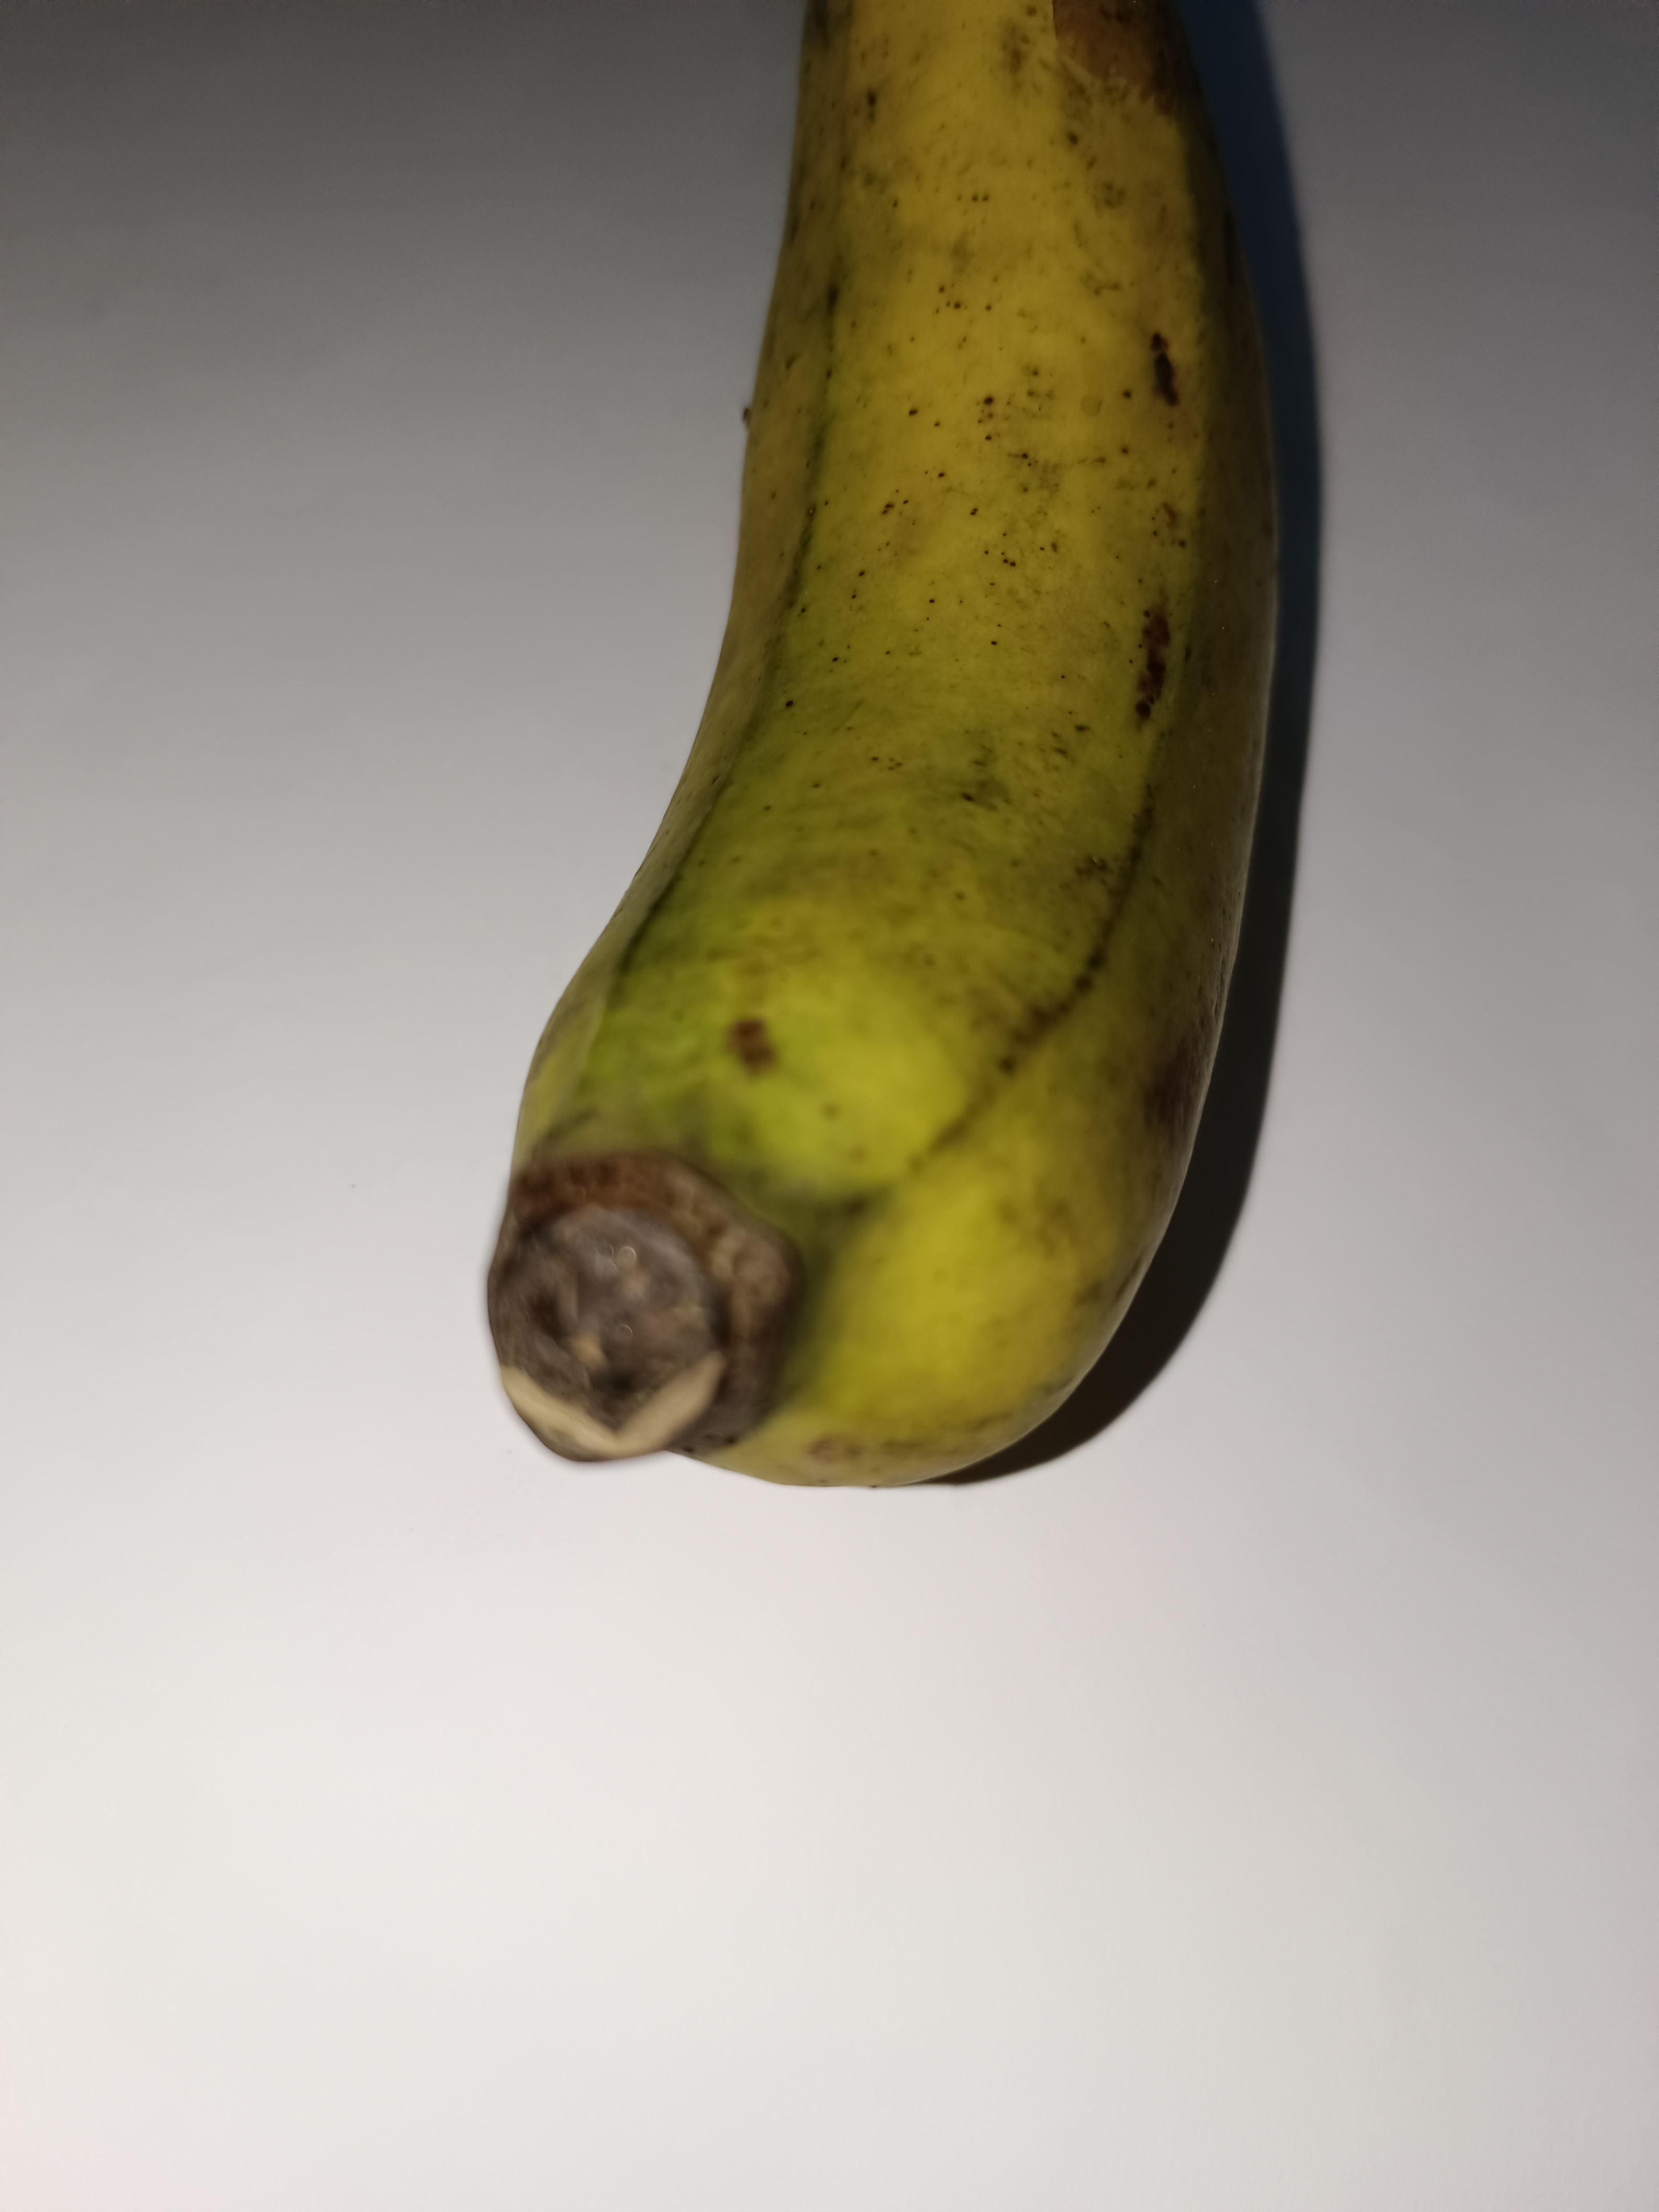
Banana variety: Shobri